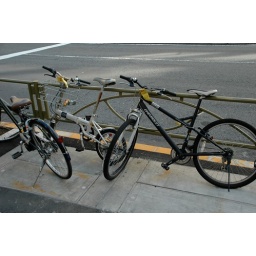
Too big to fail... in the Japanese bike market